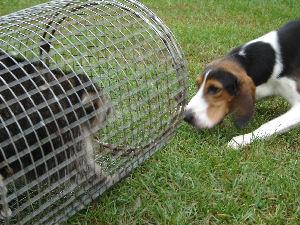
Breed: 216-n000063-Walker_hound